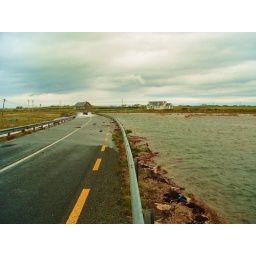
The water flowing over the road during the flooding.